Ninja Gaiden (1992 video game)

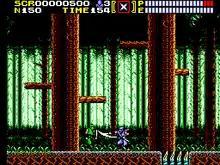
Gameplay screenshot

The game features similar gameplay mechanics to the previous NES Ninja Gaiden games. Movements, attacks and jumps are performed in the same mood, and special ninja attacks are cast as usually, by pressing Up and Attack simultaneously. This version replaced some features from the NES games with new abilities, such as the ability to climb hand-over-hand or cling to walls in the NES games being replaced by the new wall-to-wall jumping ability in the Master System game, similar to the later 2004 Xbox game and later 3D "Ninja Gaiden" games after that.